Bianchi (company)

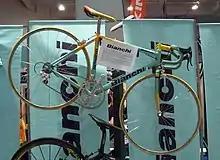
Bianchi used by Marco Pantani during the 1998 Tour de France

Riders of different eras have been associated with Bianchi including Felice Gimondi, who continues his association with the company. Recent riders include Danilo Di Luca, Mario Cipollini, Gianni Bugno, Laurent Fignon, Marco Pantani, Moreno Argentin and Jan Ullrich. The most demanding rider may have been Pantani. Sara Mercante, head of Bianchi's research and development, said: "Pantani had very specific ideas about what he wanted. He had 30 different frames a year from us—with different angles and weights on each one. He changed his bike after every ride. I'd go and meet him during the Giro d'Italia and the Tour and discuss improvements with him. He'd ask to have the geometry changed by, say, half a degree, just to make sure the bike was absolutely perfect. He'd want different angles for different races. He's ask us to tweak the length of the top tube by a millimetre or by half a degree. Pantani was quite obsessive."